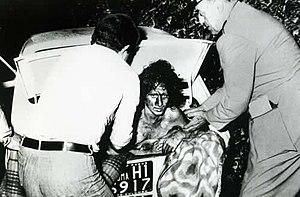
Le massacre du Circeo ou massacre du Circé est le nom donné au rapt, aux tortures, aux viols et au meurtre infligé sur deux jeunes femmes par trois jeunes bourgeois néofascistes dans la nuit du 29 au 30 septembre 1975 à San Felice Circeo, une commune balnéaire connue pour le phare du Mont Circé, dans le Latium italien.